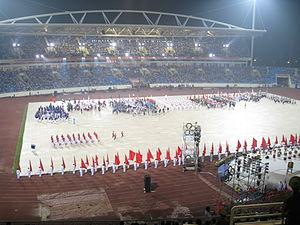
Le stade national Mỹ Đình est un stade vietnamien situé à dans le District de Nam Tu Liem à Hanoï.